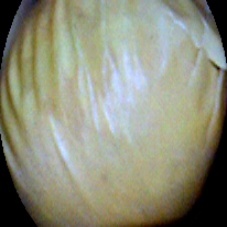
Label: Skin-damaged